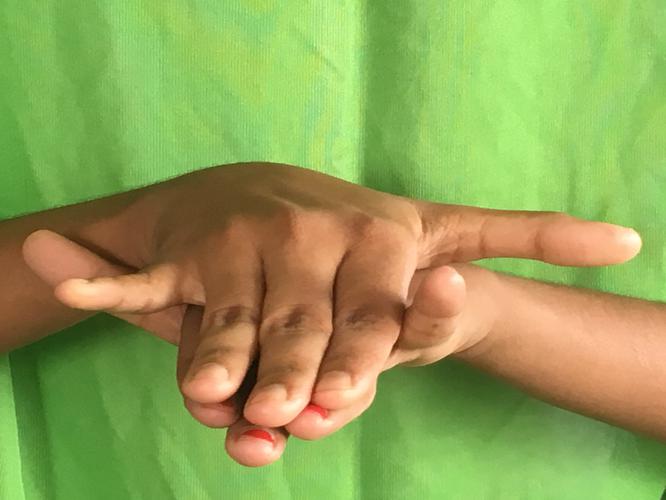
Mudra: Varaha
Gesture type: double_hand